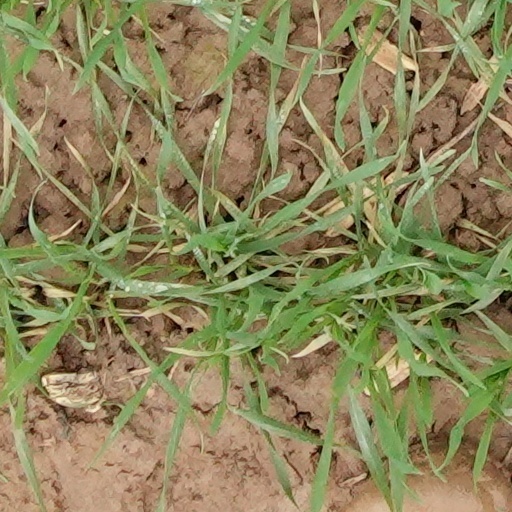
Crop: wheat